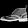
Label: Ankle boot